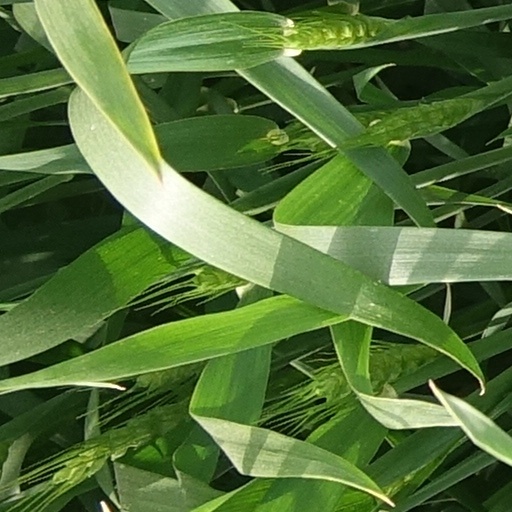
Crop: wheat